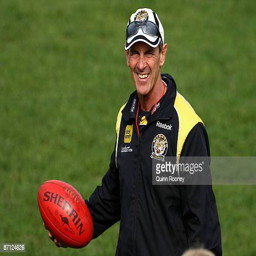
coach the coach looks on during a training session